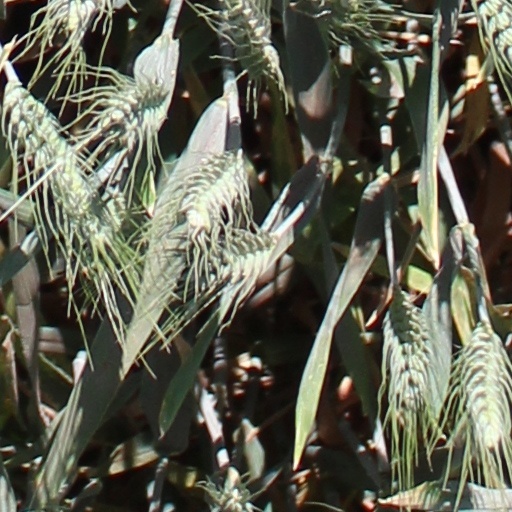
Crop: wheat